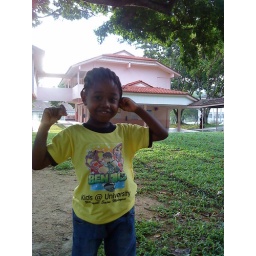
Nana in fish house